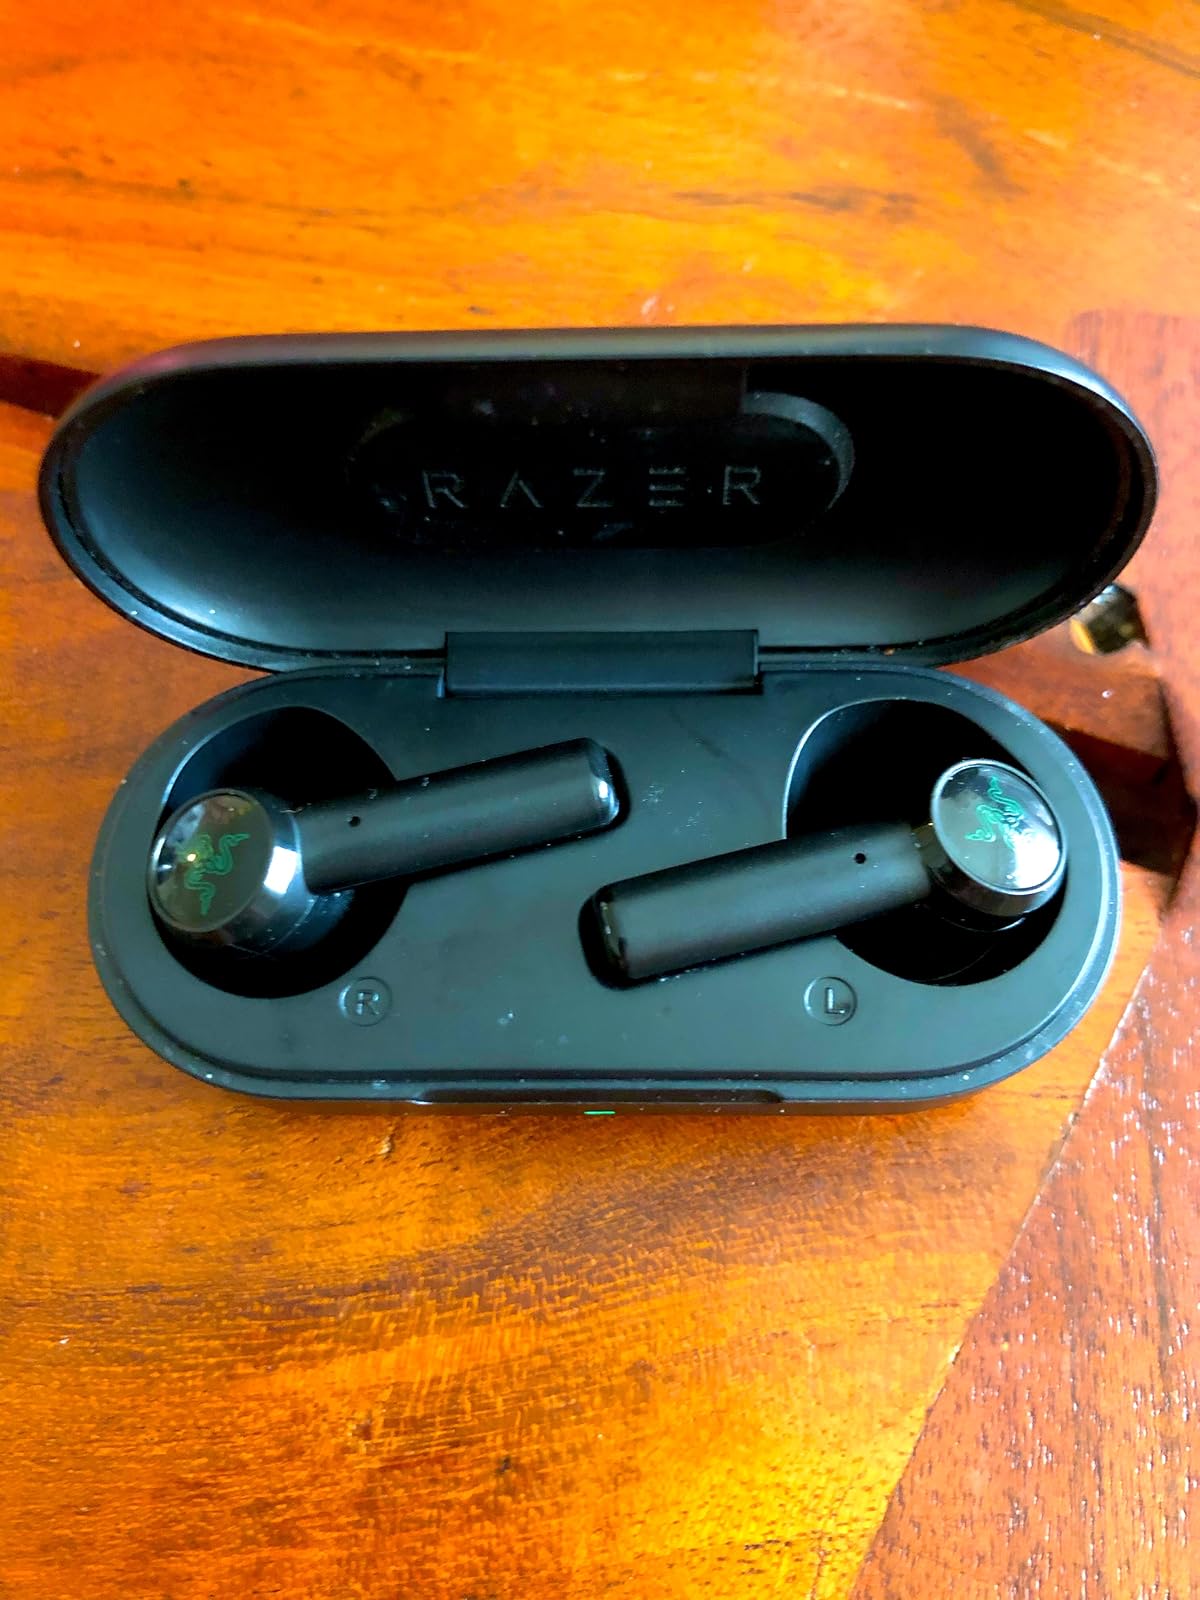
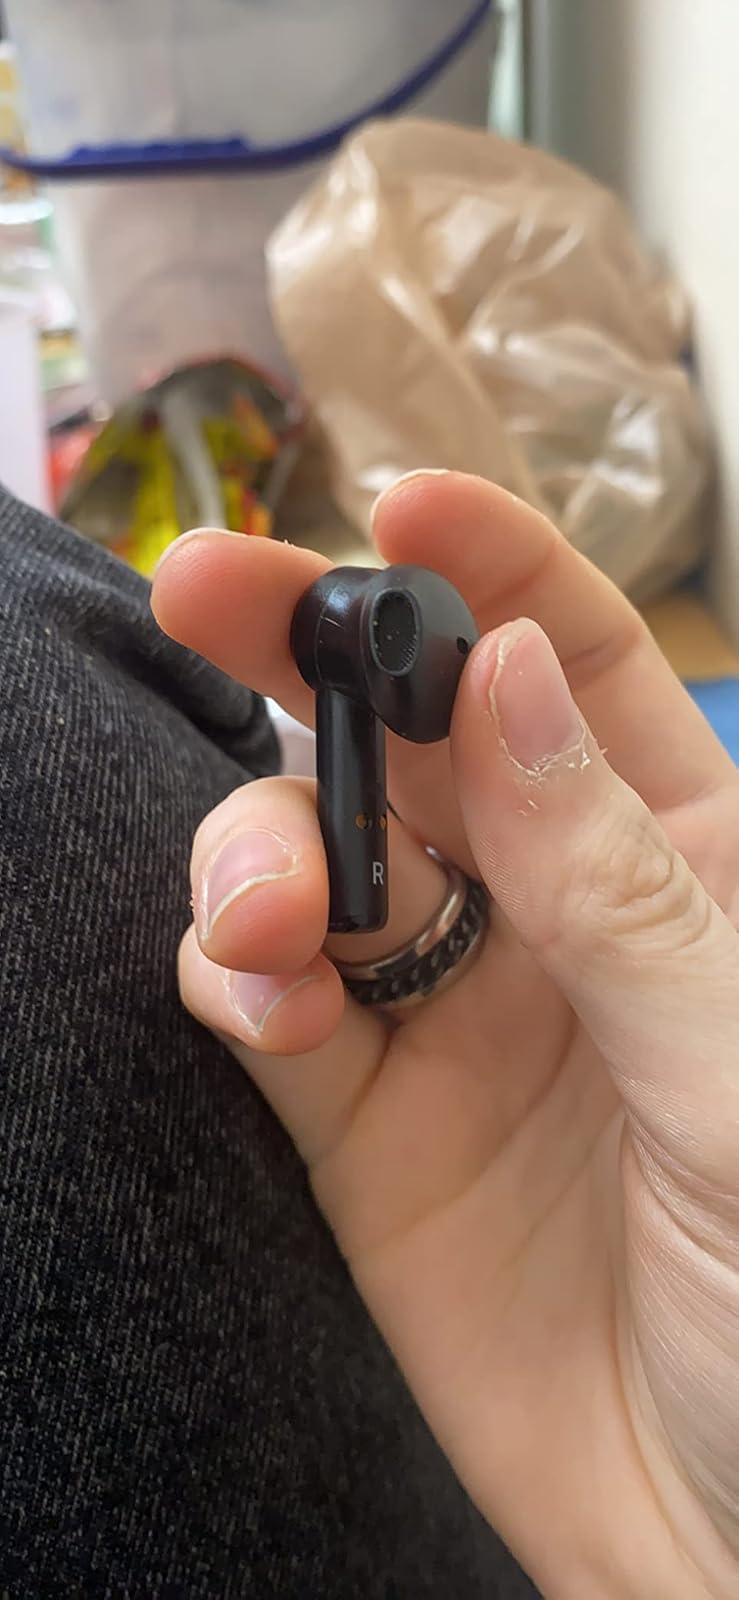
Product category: earbuds
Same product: yes